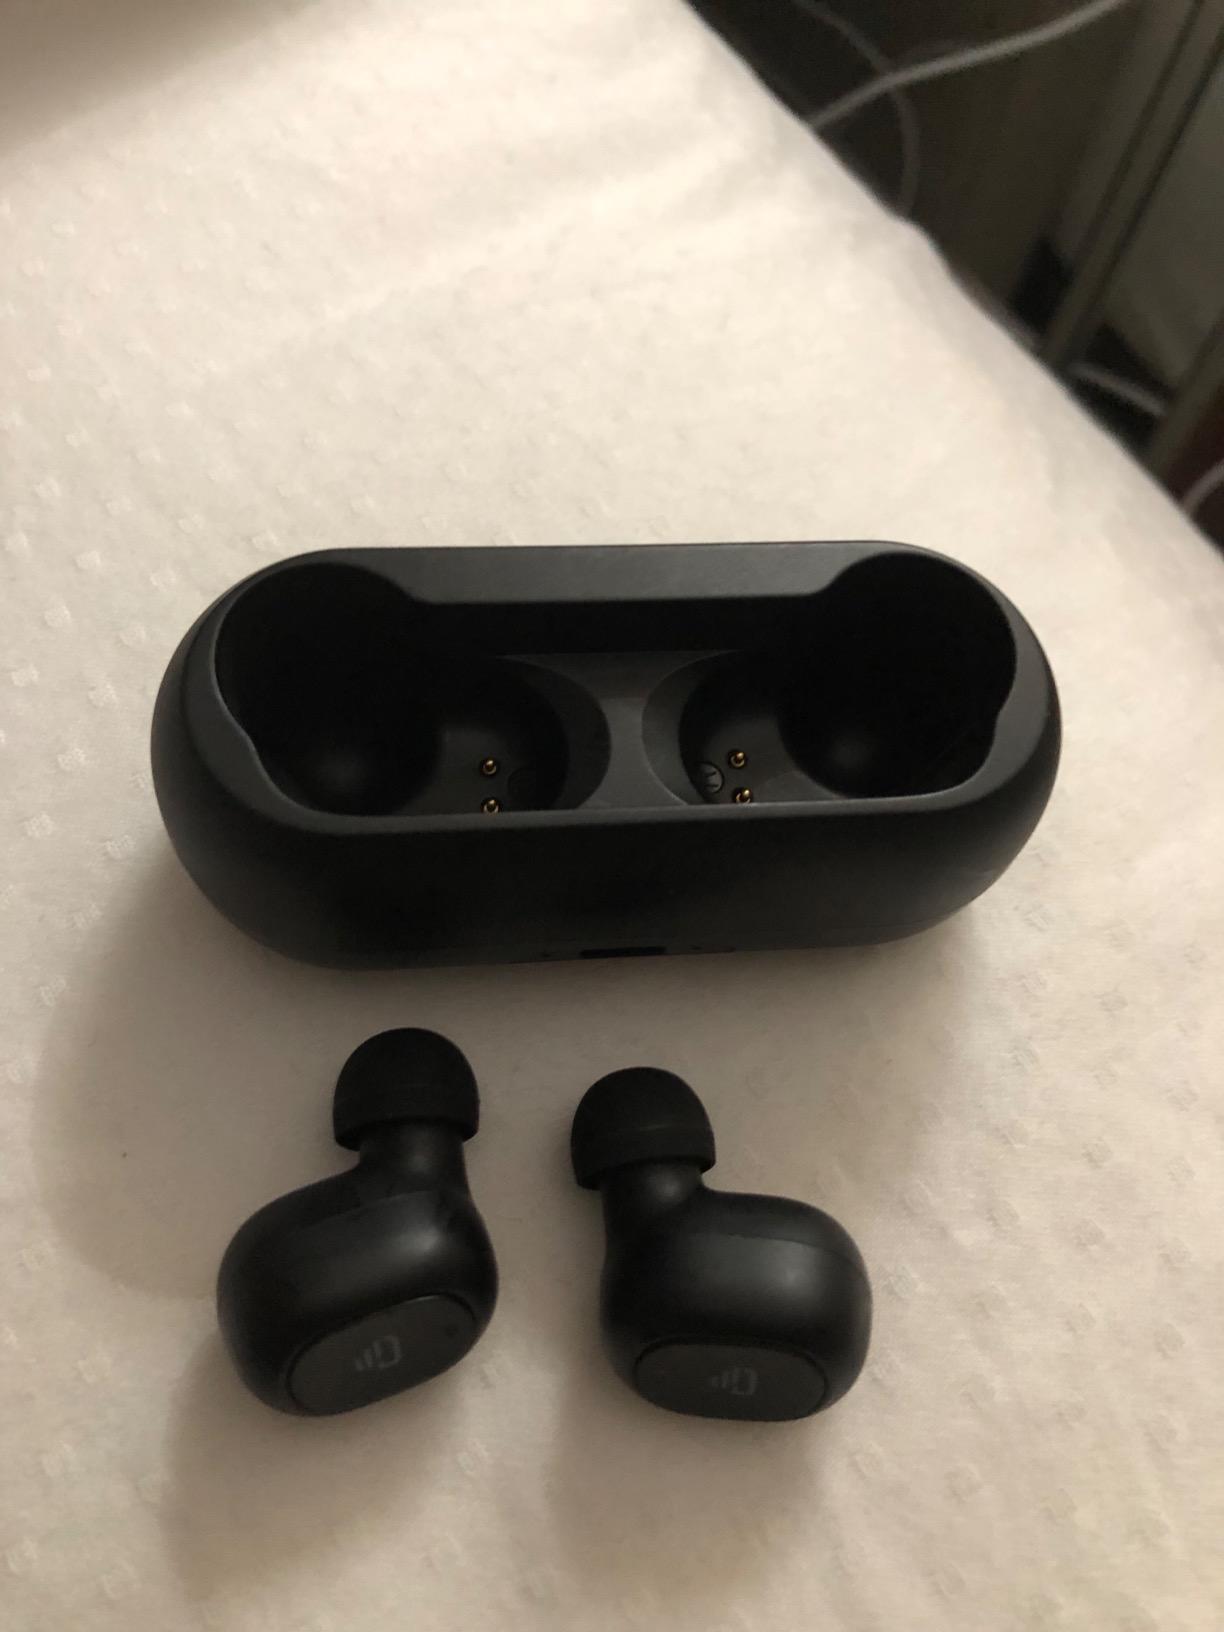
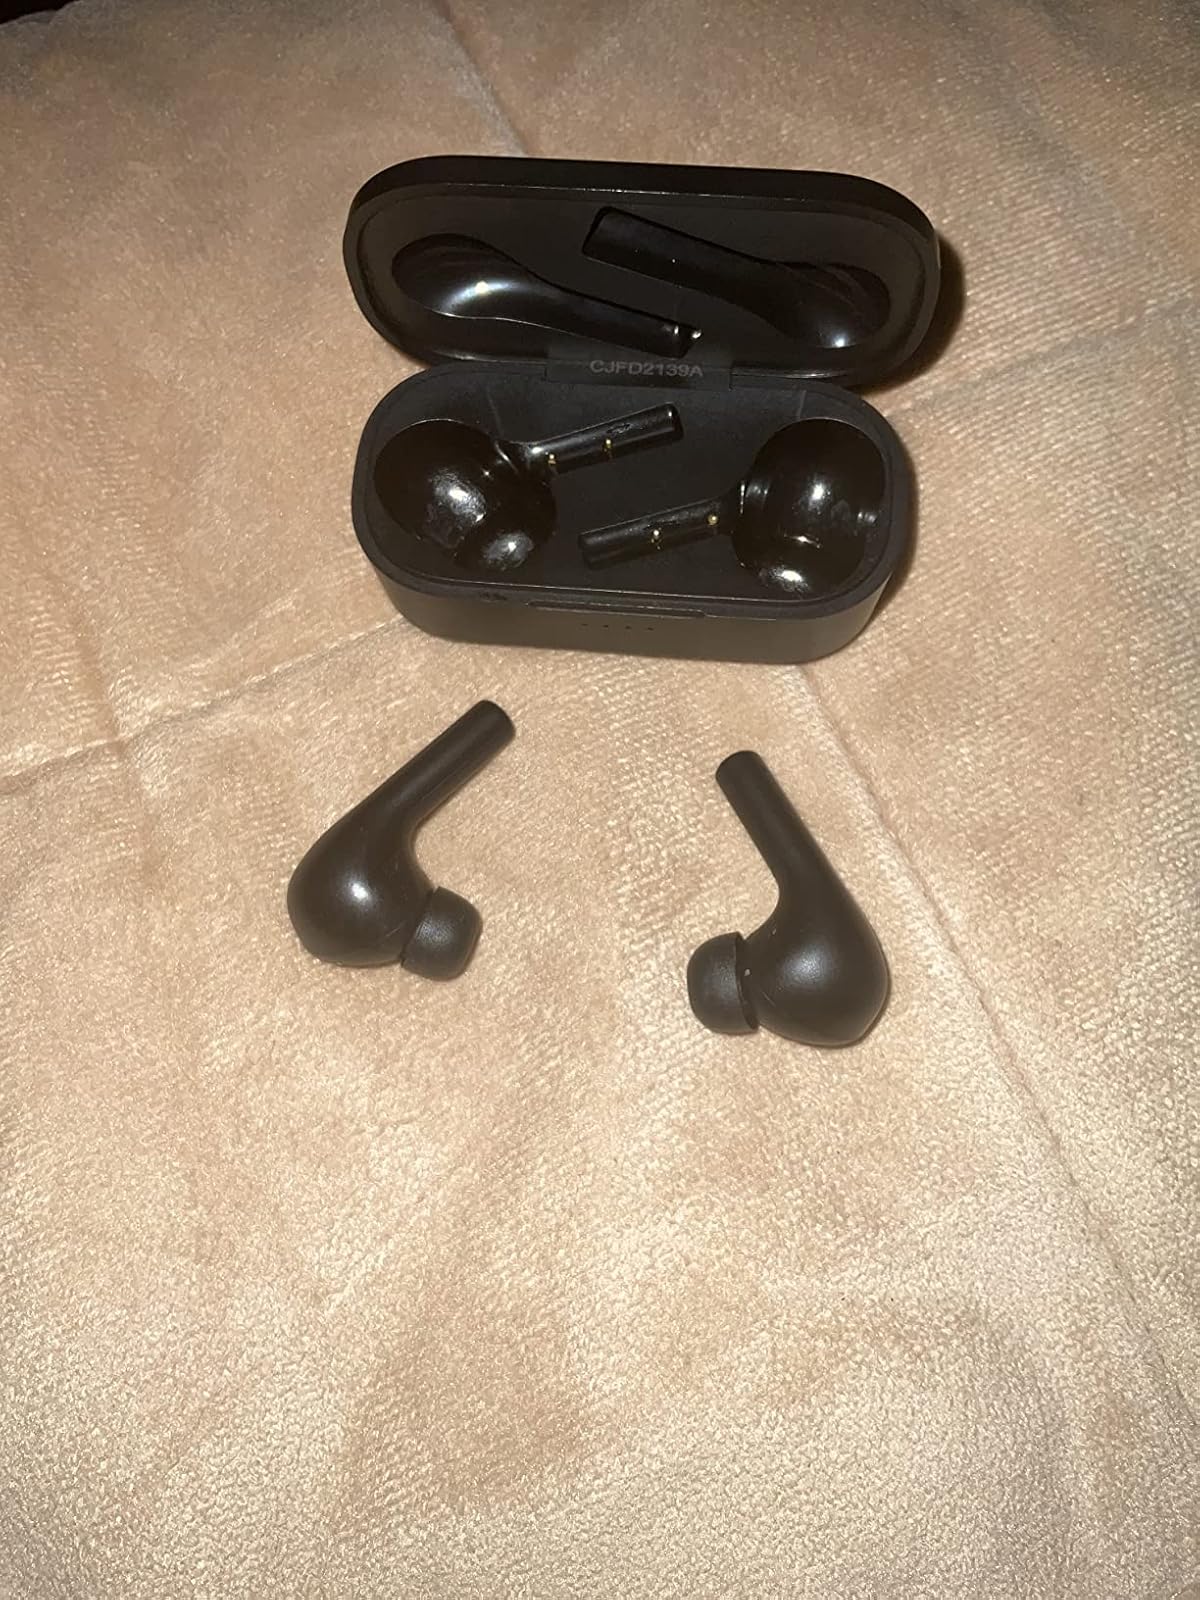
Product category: earbuds
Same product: no